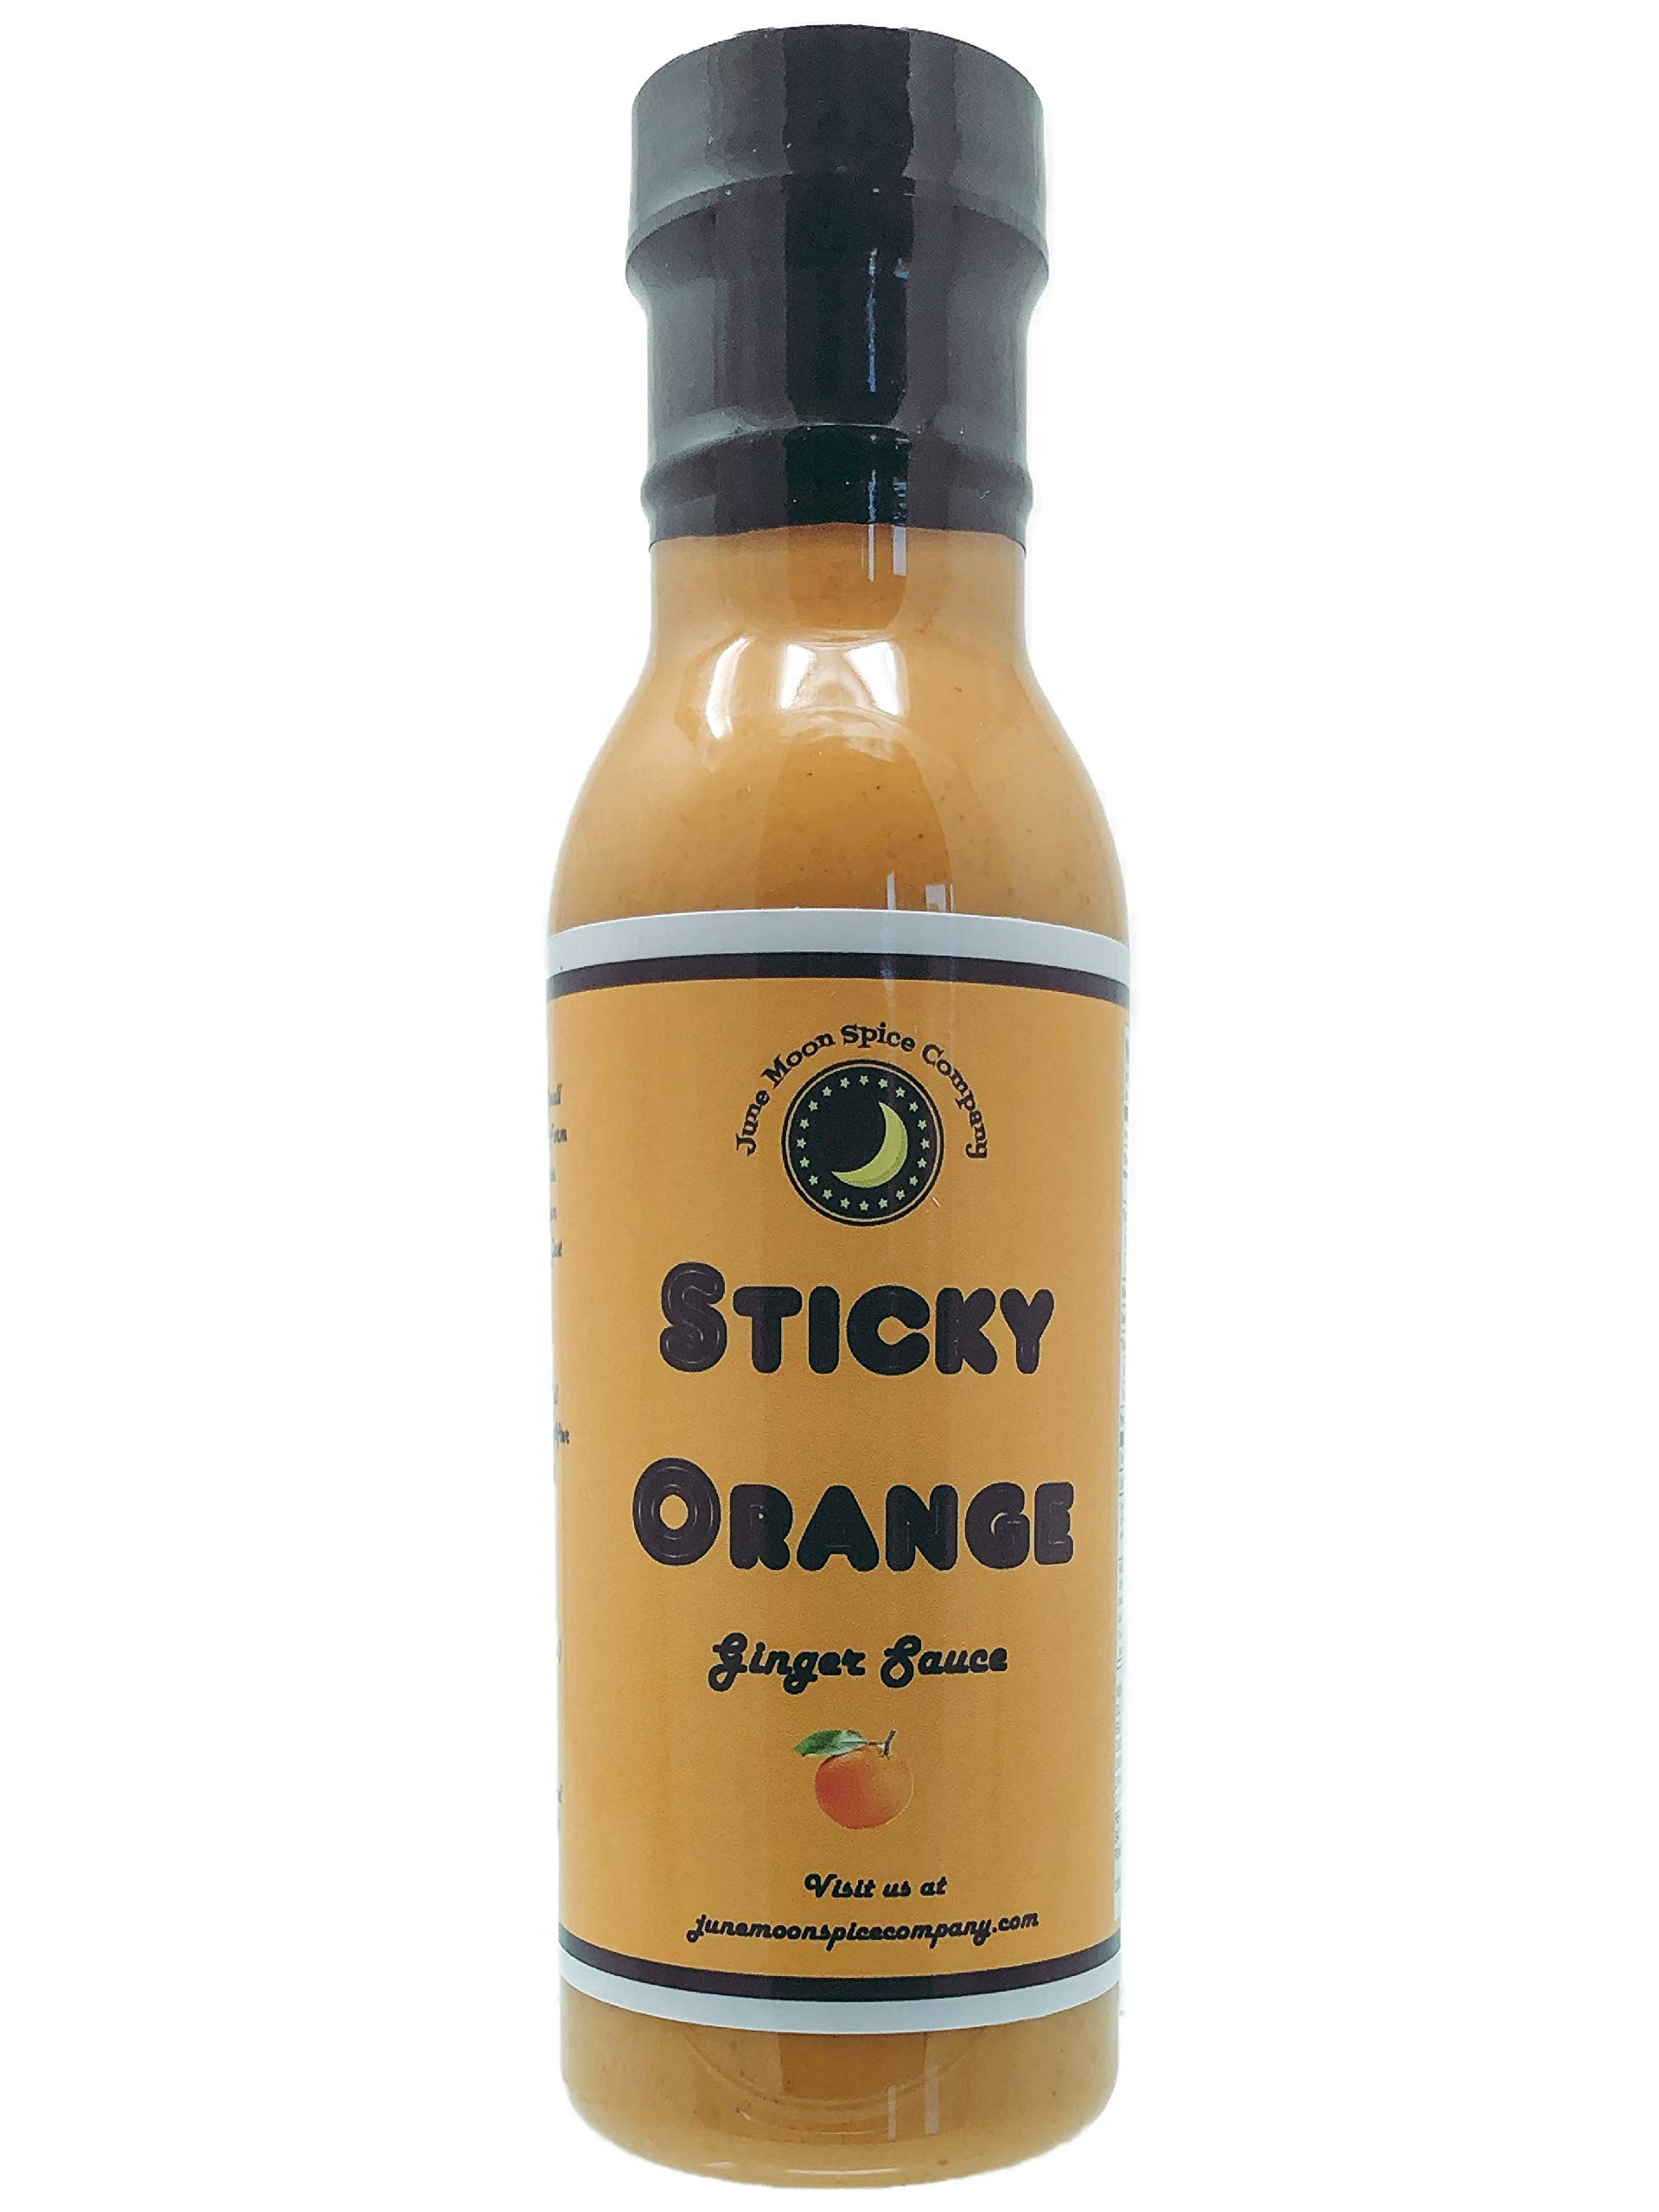
Item Name: Orange Ginger Sauce | Crafted in Small Batches | 12 fl. oz. Flavor Lock Bottle | Premium | Versatile Sticky Orange Ginger Sauce – Enhance Your Chicken, Fish, and Vegetables!
Bullet Point 1: Elevate your culinary creations with our Premium Sticky Orange Sauce, expertly crafted in small batches to ensure the highest quality and flavor. Packaged in a 12 fl. oz. Flavor Lock Bottle, this sauce delivers a perfect balance of sweetness and tanginess, making it a versatile addition to your kitchen.
Bullet Point 2: 🍊 Sticky Orange Flavor: Savor the delightful combination of sweet and tangy orange flavors in every drop. This sauce is perfect for adding a burst of citrusy goodness to your dishes.
Bullet Point 3: 🌟 Crafted in Small Batches: Our commitment to quality is reflected in our small-batch production process. Each bottle is carefully crafted to ensure consistency, flavor, and freshness, making it superior to mass-produced alternatives.
Bullet Point 4: 🍽️ Versatile Use: This Sticky Orange Sauce is perfect for a wide range of dishes. Use it as a glaze for meats, a dipping sauce for appetizers, or a flavorful addition to stir-fries and salads. Its rich, sticky texture makes it ideal for coating and marinating.
Bullet Point 5: 👩‍🍳 Easy to Use: Simply pour the desired amount onto your dish and enjoy the rich, tangy flavor. It's perfect for both quick meals and gourmet recipes, adding a professional touch to your home cooking.
Bullet Point 6: 💖 Loved by All: From kids to adults, this Sticky Orange Sauce is a hit with everyone. Its balanced flavor profile enhances a variety of dishes, making it a must-have in any kitchen.
Bullet Point 7: 🧴 12 fl. oz. Flavor Lock Bottle: The convenient 12 fl. oz. bottle features a flavor lock design that preserves the sauce's freshness and taste. Easy to pour and store, it ensures you enjoy the best flavor every time.
Bullet Point 8: 🎁 Perfect for Gifting: This sauce makes a thoughtful gift for food lovers and culinary enthusiasts. Whether for holidays, birthdays, or any special occasion, it’s a delicious and versatile present that will be appreciated.
Bullet Point 9: Transform your meals with the vibrant taste of our Premium Sticky Orange Sauce. Crafted in small batches and packaged in a 12 fl. oz. Flavor Lock Bottle, it brings a delightful blend of sweetness and tanginess to your table. Perfect for glazing, dipping, or marinating, it's an essential addition to your culinary repertoire. 🍊🌟🧴🍽️👩‍🍳🎁💖
Bullet Point 10: A double FRESHNESS seal is applied to FRESH ingredients immediately after blending to lock in flavor and zest. Buy today and enjoy! A sturdy 12 fl. oz. BPA free bottle comes with a reusable screw flavor lock top.
Product Description: Elevate your culinary creations with our Premium Sticky Orange Sauce, expertly crafted in small batches to ensure the highest quality and flavor. Packaged in a 12 fl. oz. Flavor Lock Bottle, this sauce delivers a perfect balance of sweetness and tanginess, making it a versatile addition to your kitchen.
Value: 12.0
Unit: Ounce

Price: 13.88